Sim-Feng Shui

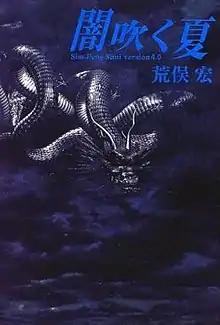
Cover of VERSION 4.0 Reprint

is a supernatural fiction literary series about the exploits of a group of feng shui experts and their conflicts with various spiritual disturbances across Japan. Volume 4.0 of the series has been adapted into a live action film and a video game for the PlayStation. The series is a spin off of Hiroshi Aramata's "Teito Monogatari" series.